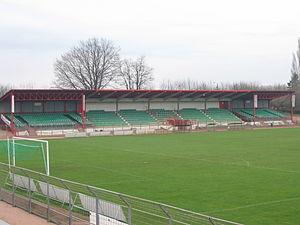
Stade des Alouettes 2.
Le Football Club Montceau Bourgogne est un club de football français basé à Montceau-les-Mines et fondé en 1948.